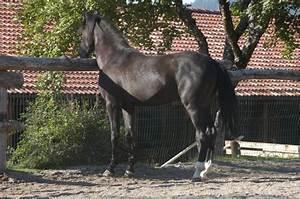
horse